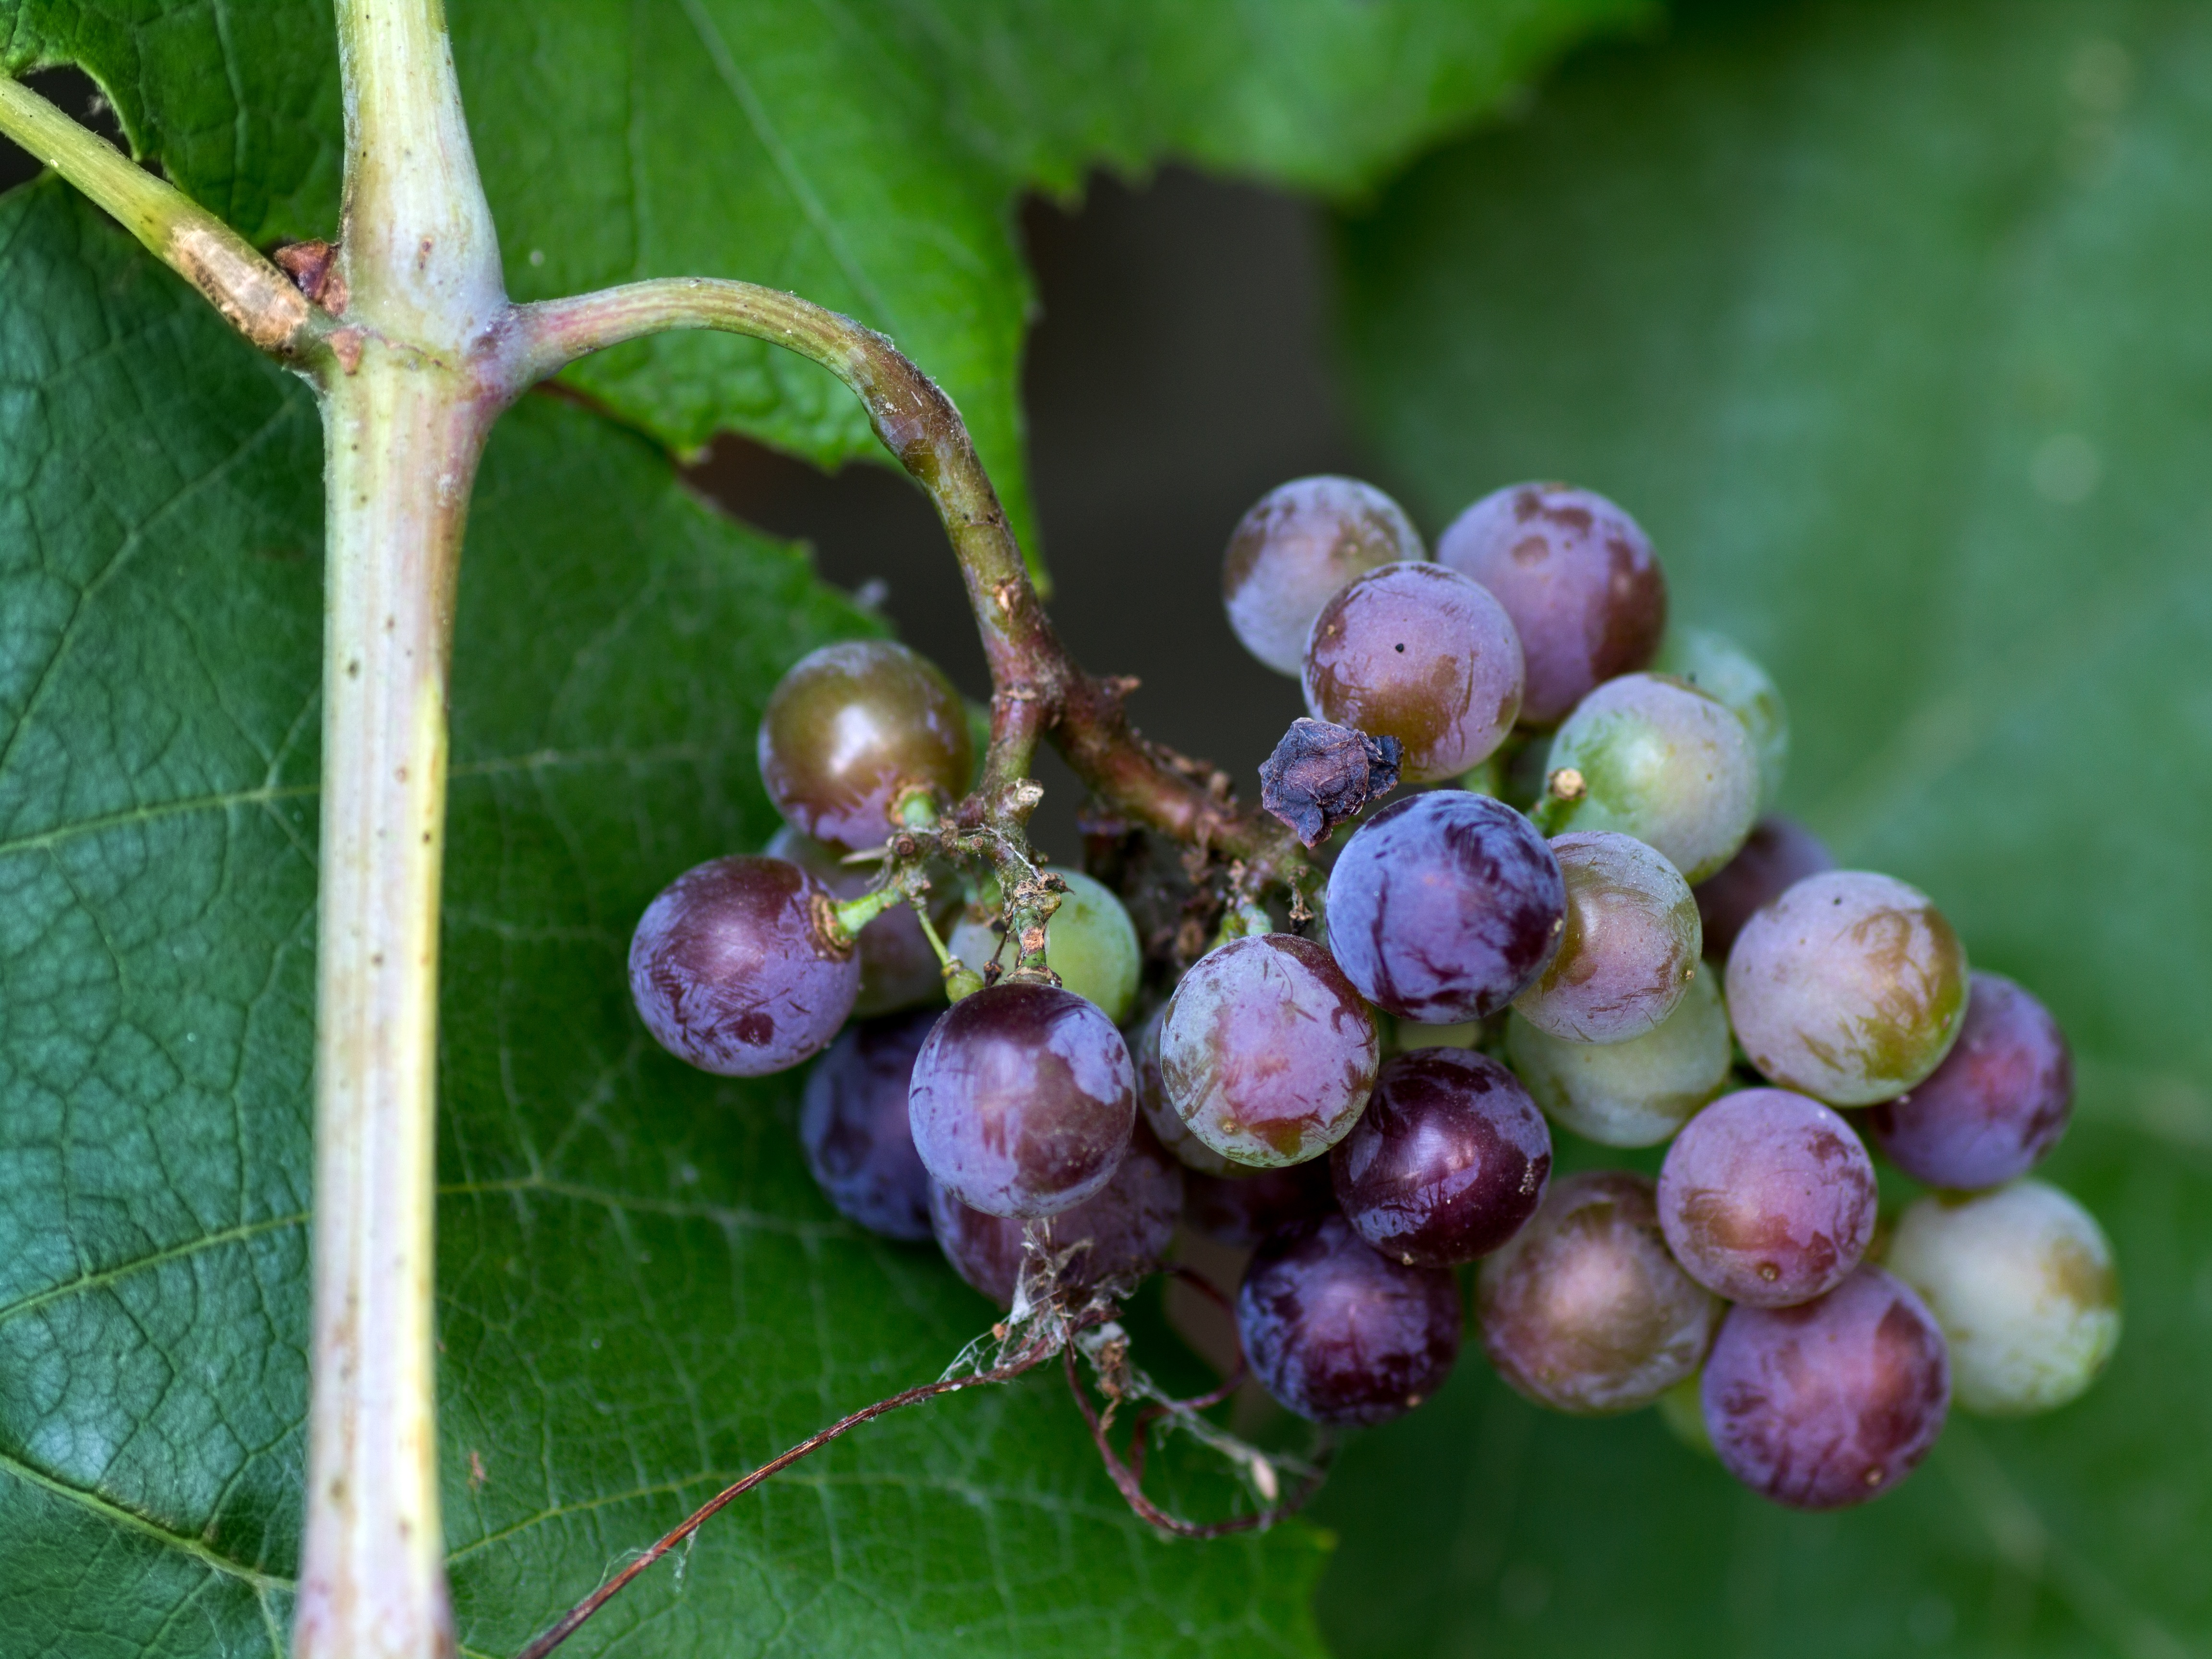
branch, plant, grape, vine, fruit, berry, flower, food, red, produce, blue, shrub, grapes, fruits, mature, flowering plant, vitis, huckleberry, damson, chokeberry, land plant, grapevine family